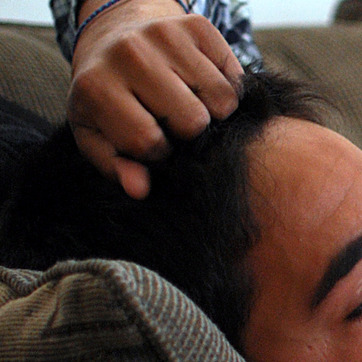
Material: hair